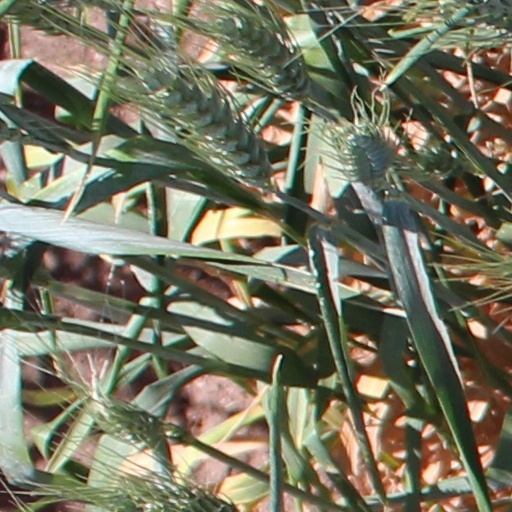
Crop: wheat